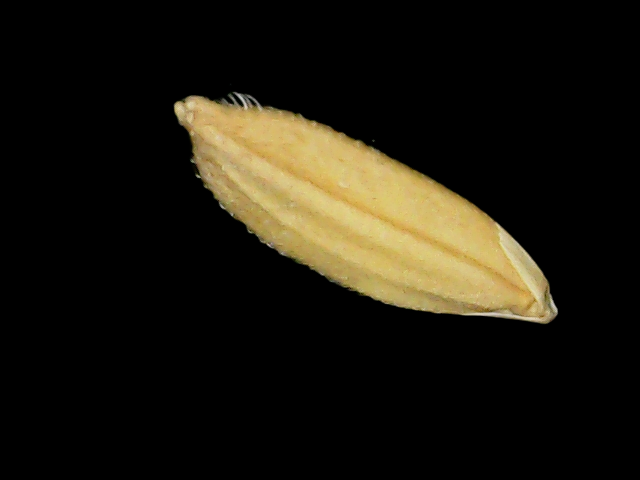
Rice variety: Binadhan10